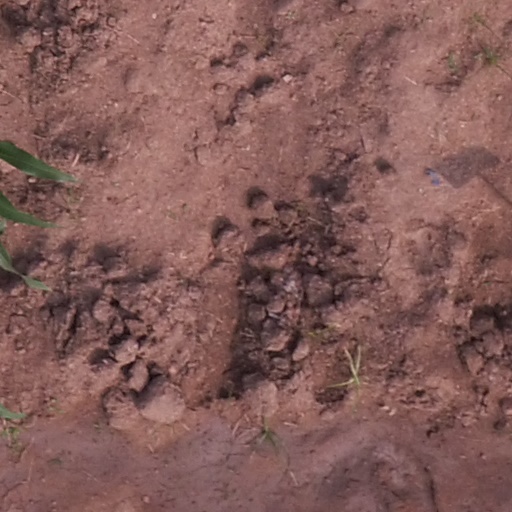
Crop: maize; corn